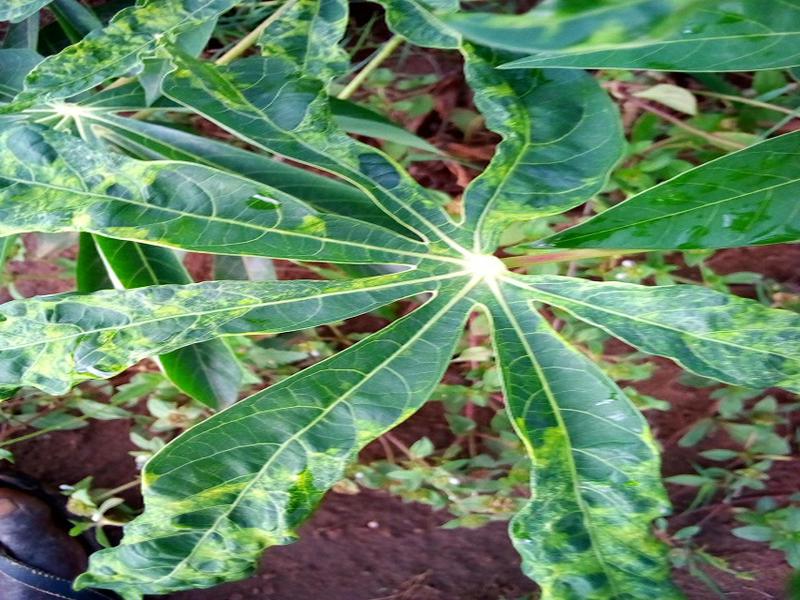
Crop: cassava
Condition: mosaic_disease